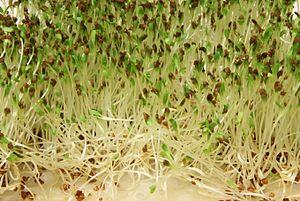
Un aliment biologique est un aliment produit suivant les principes de l'agriculture biologique.